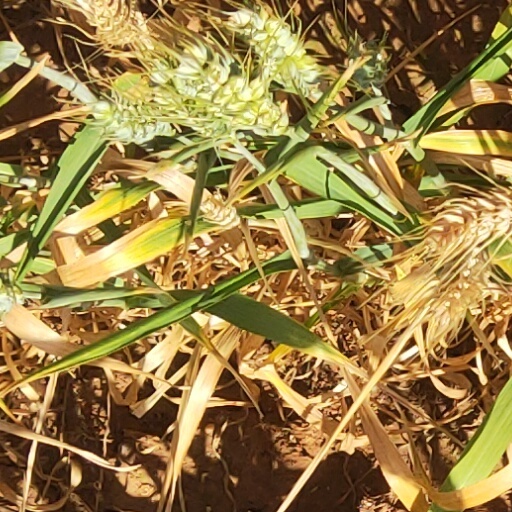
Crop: wheat